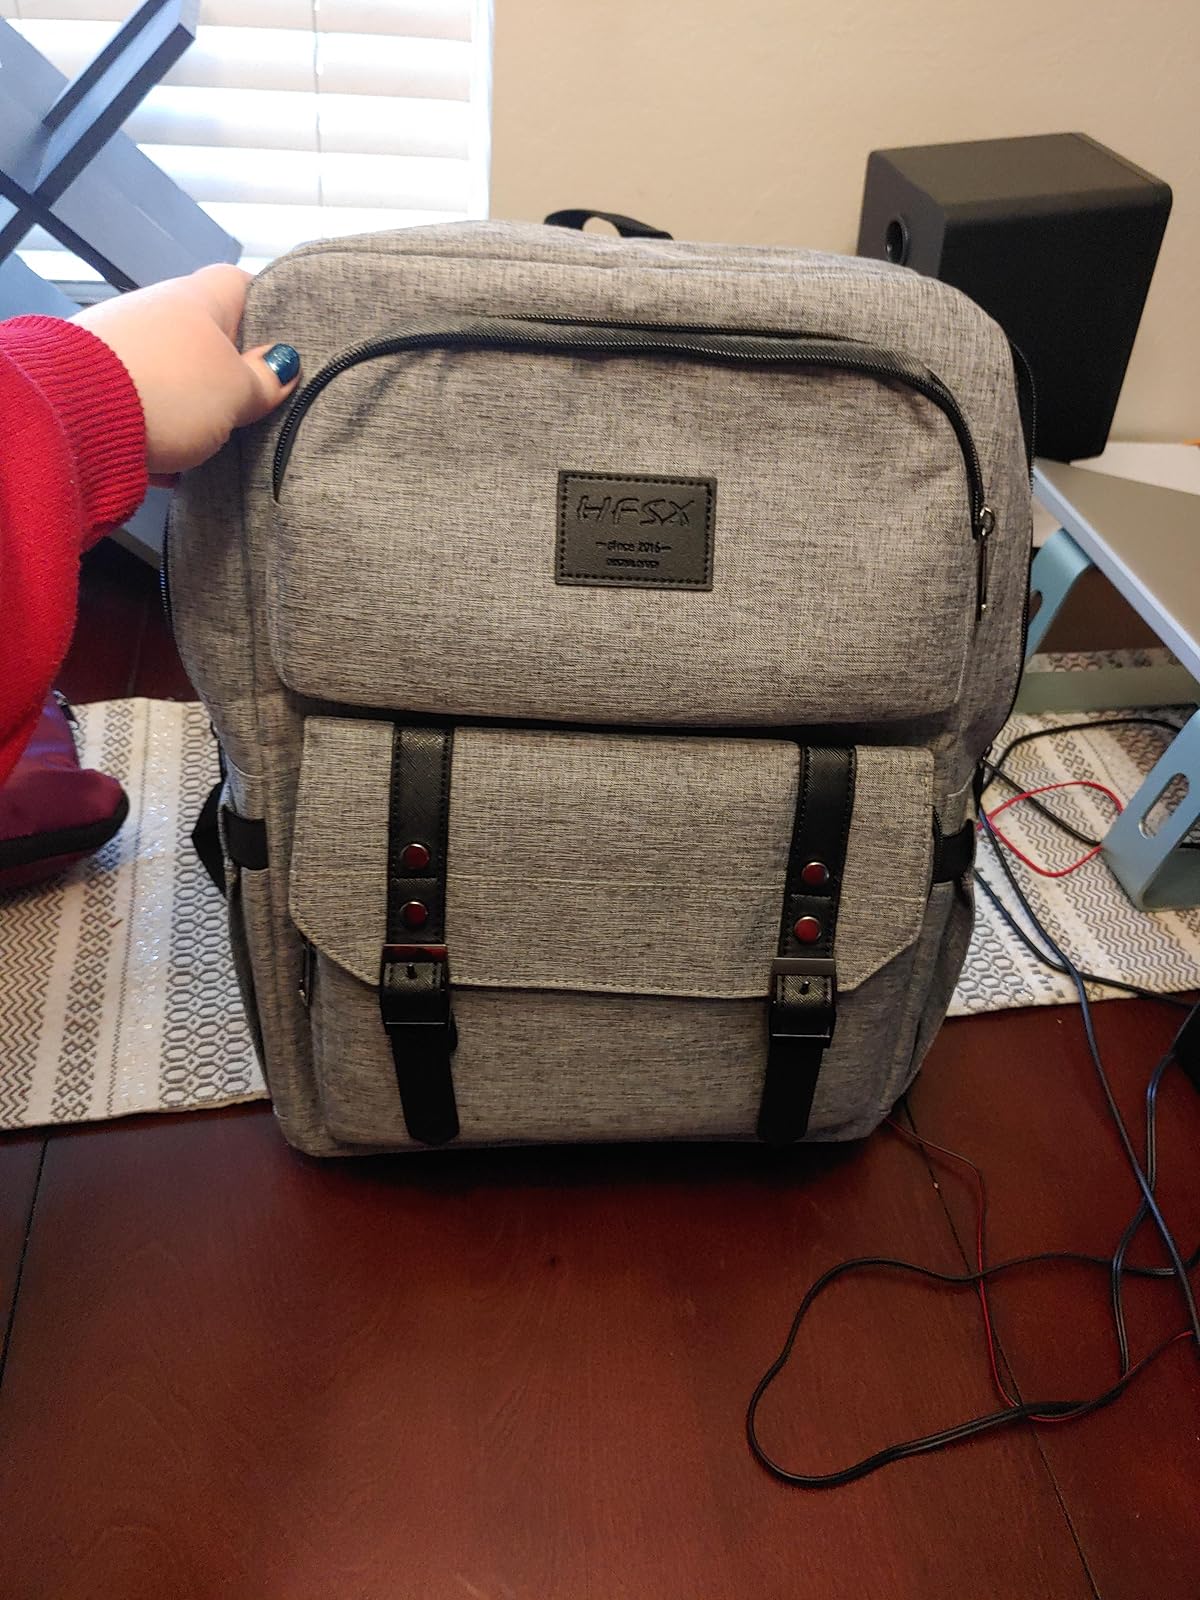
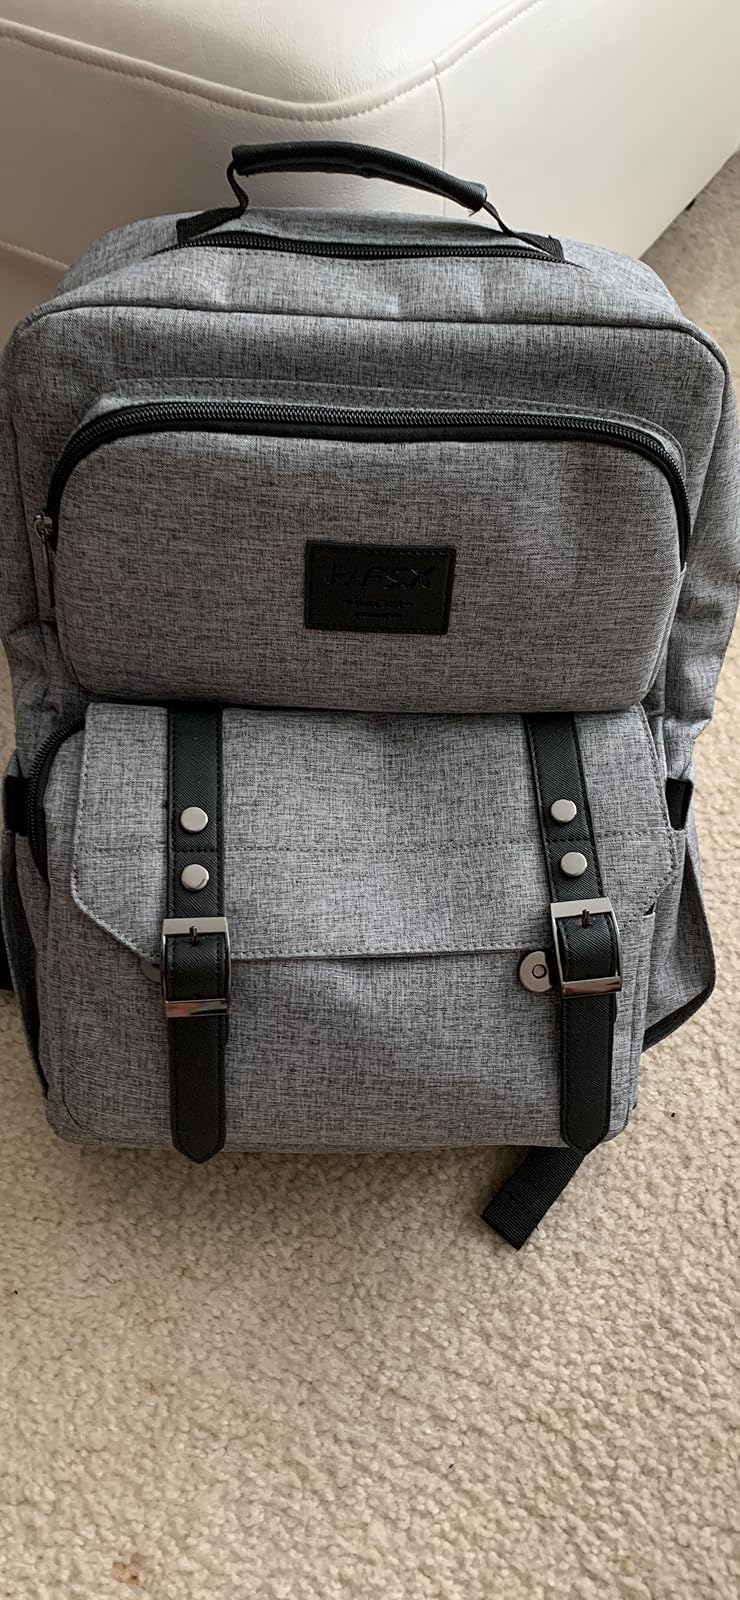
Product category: bag
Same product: yes